Question: Please indicate a possible affordance area of baseball bat that can be used for holding
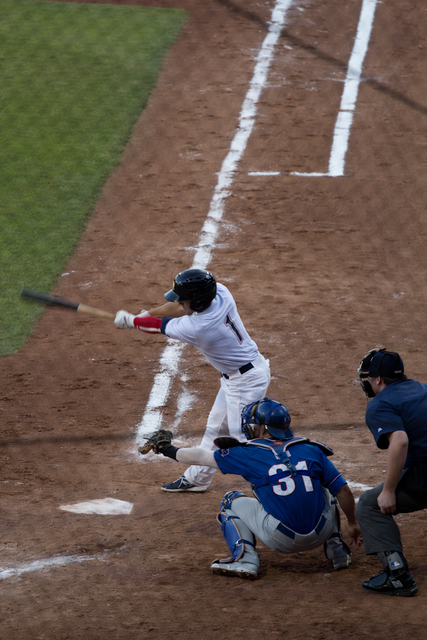
Answer: [108.939, 304.561, 142.623, 329.825]